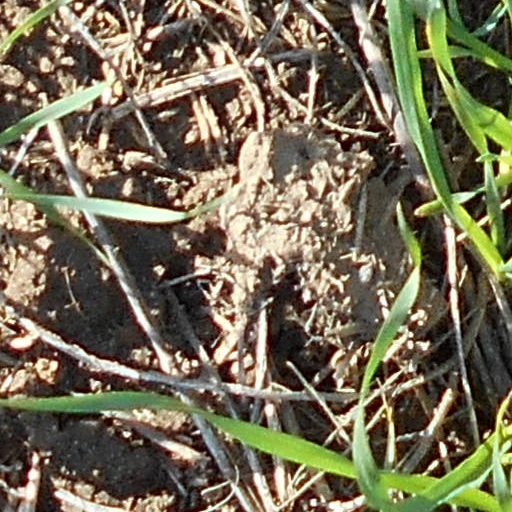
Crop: wheat